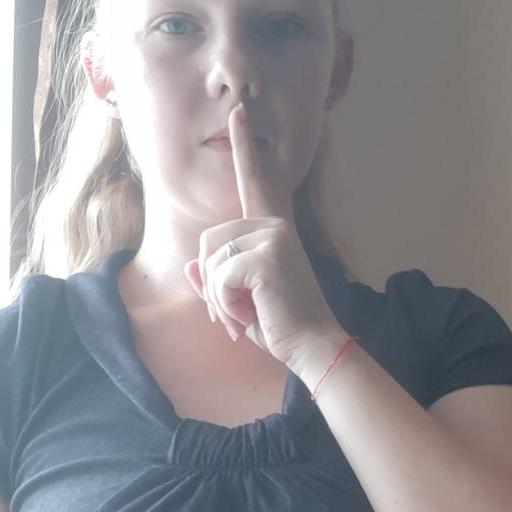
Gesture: mute